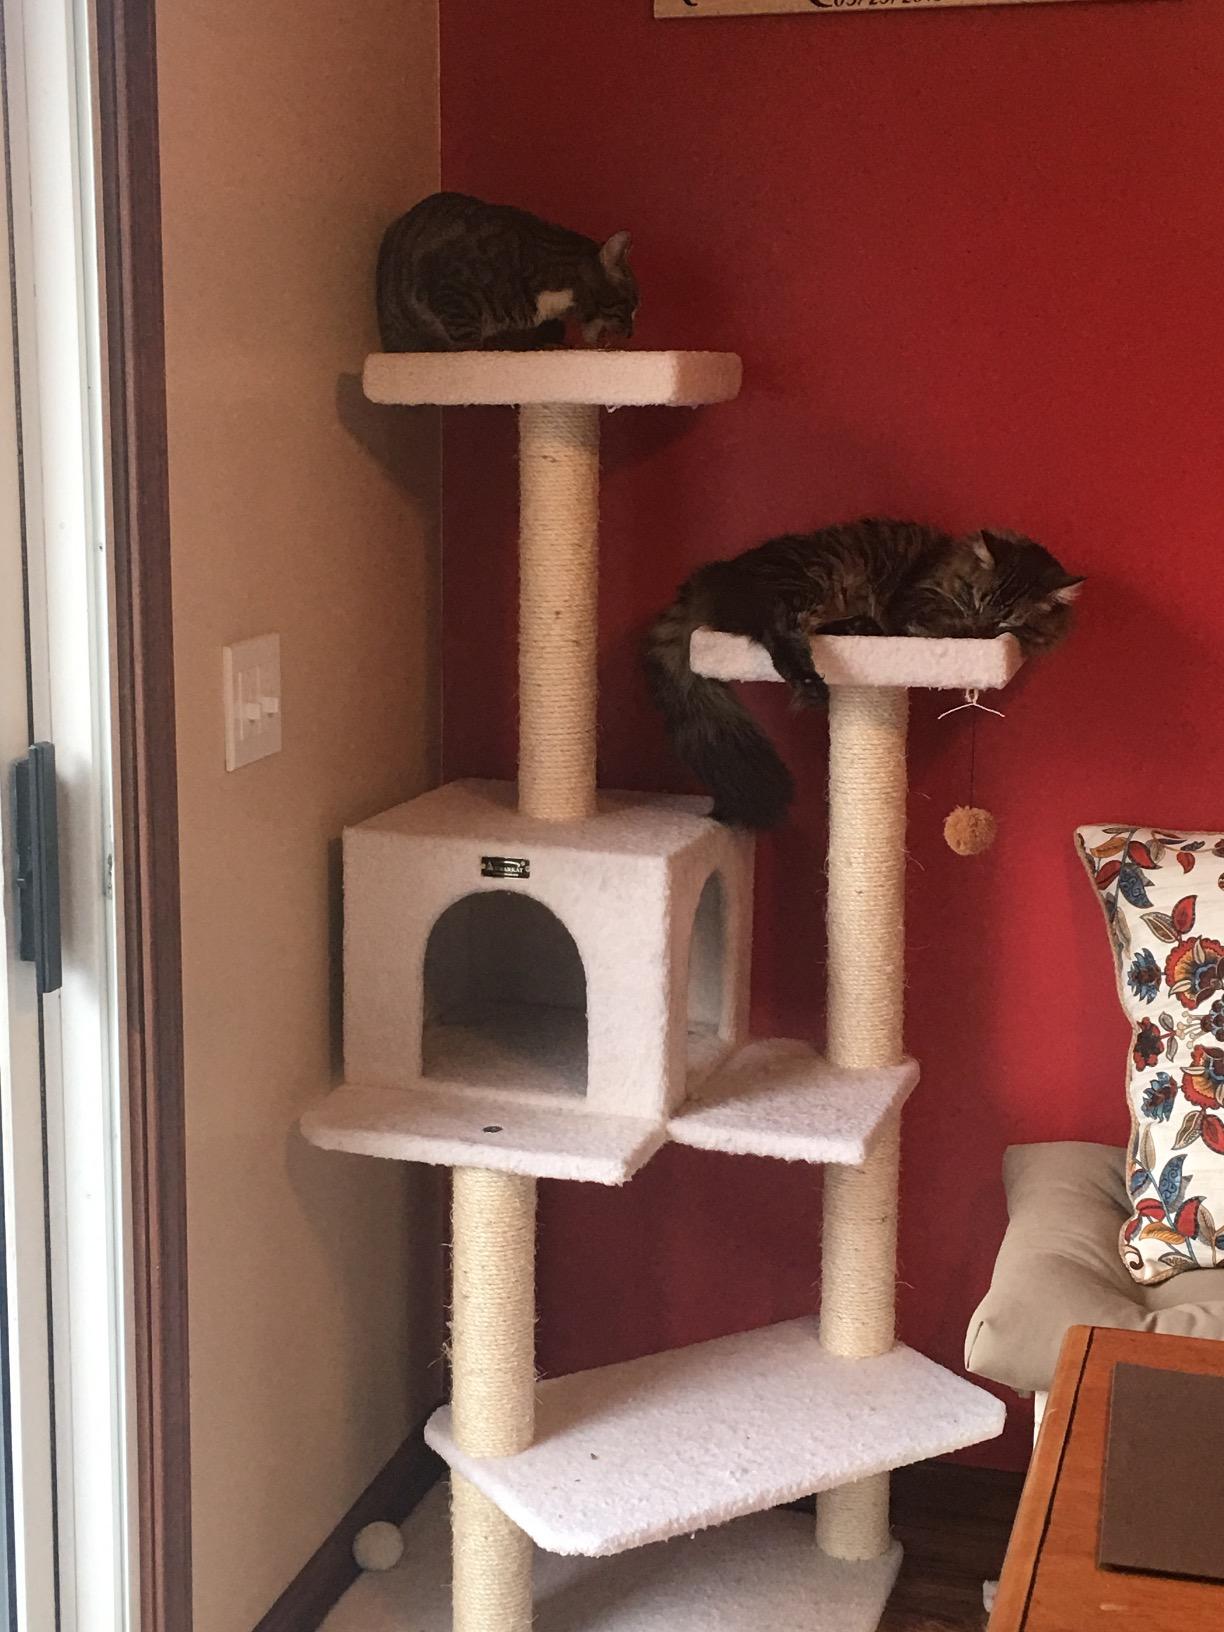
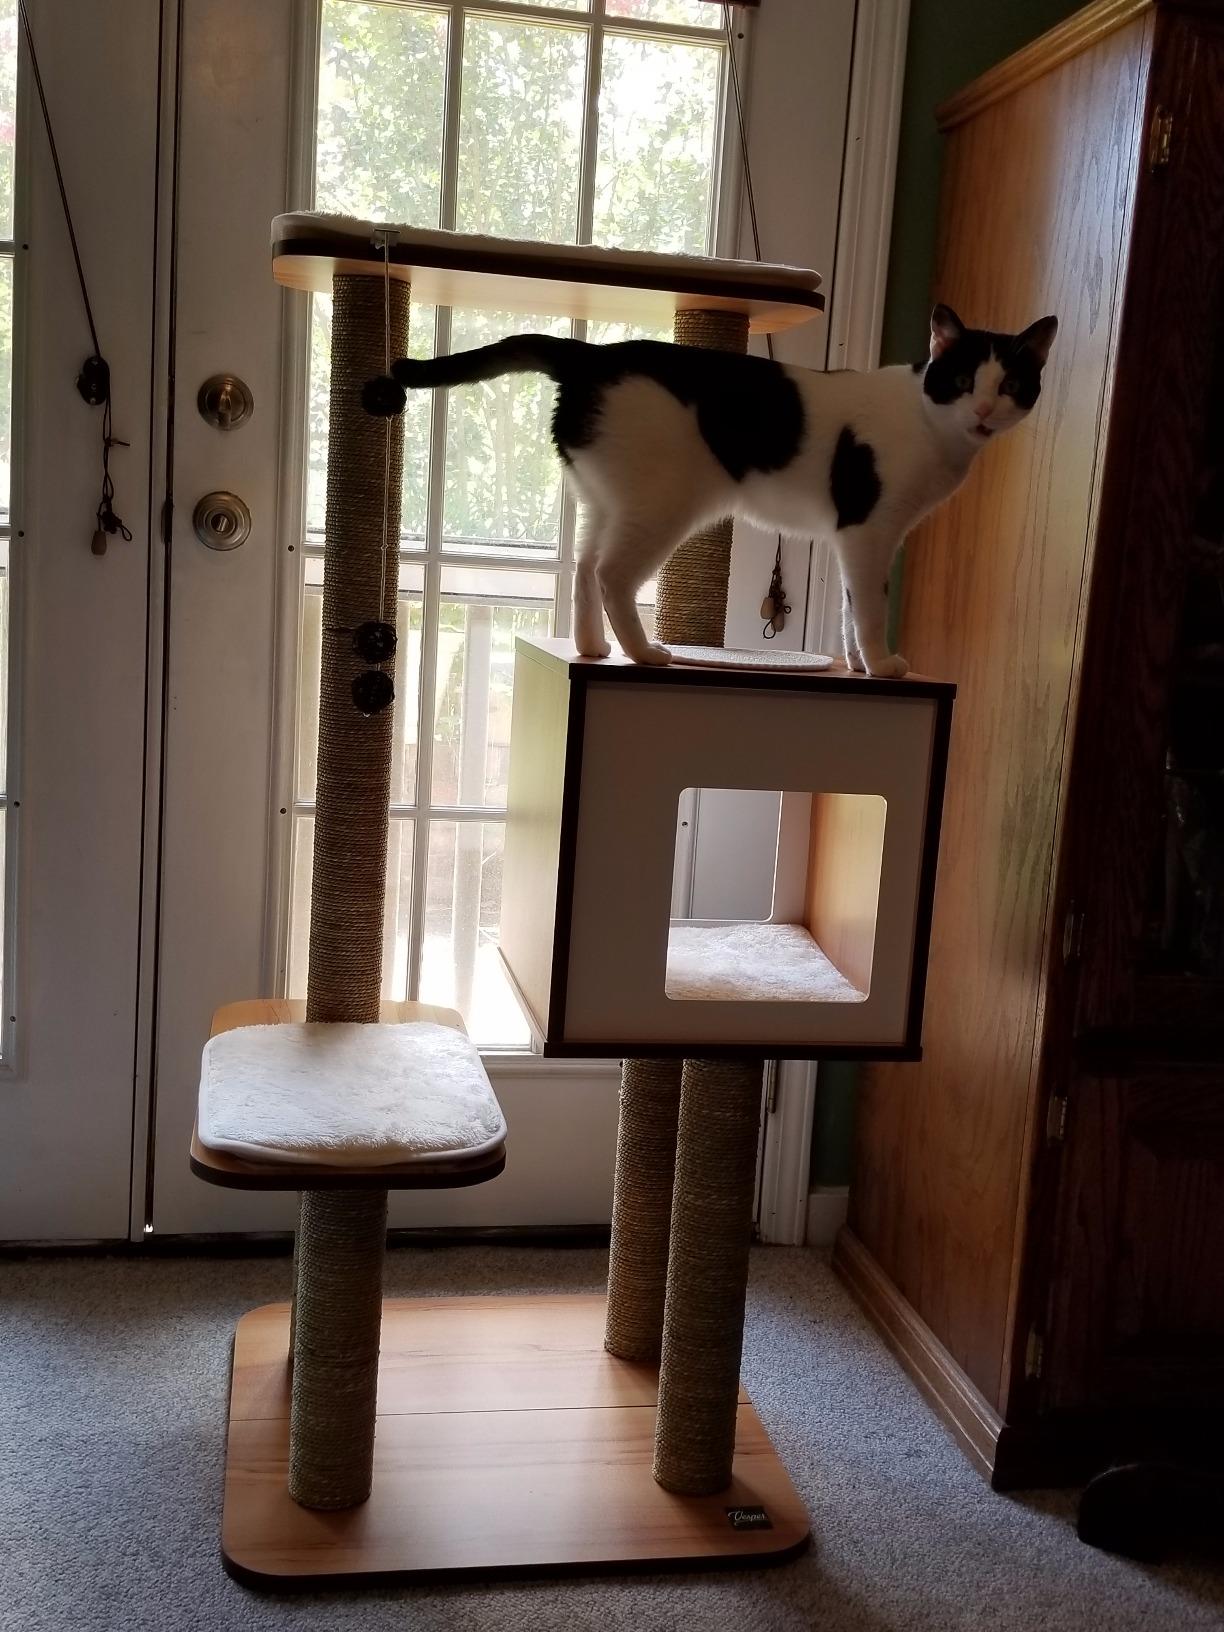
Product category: items_cat tree
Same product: no